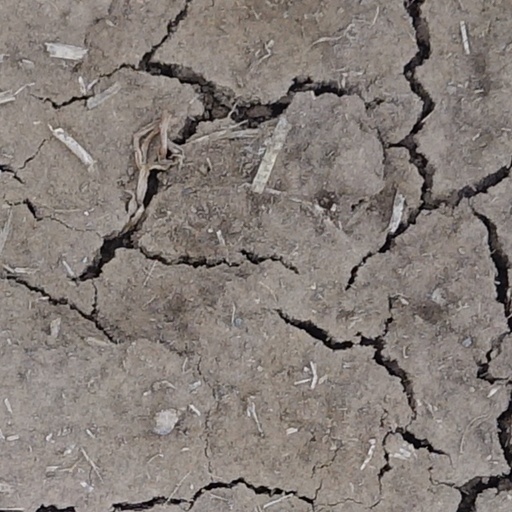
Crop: wheat